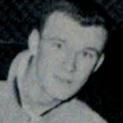
Age: 20